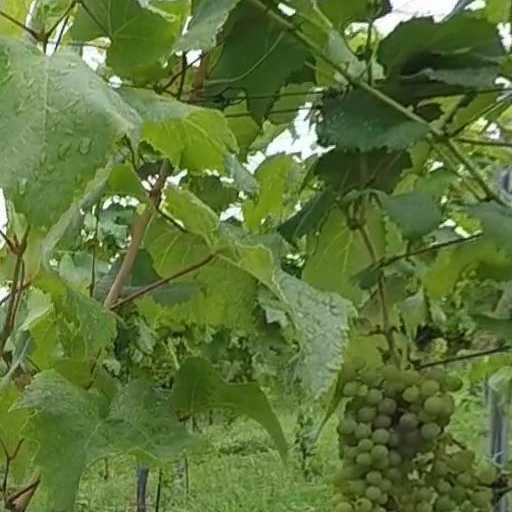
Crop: grape